Ford Iosis

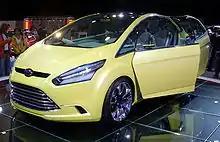
Ford Iosis-MAX

It was a vision for Ford's next generation compact multi-activity vehicle (MAV) and hinted at the design direction of Ford's next global C-cars. It featured the Ford Kinetic Design using lightweight materials and advanced aerodynamics. Key aerodynamic features were the rear door pillars, the rear wing design, and active front cooling ducts in the main trapezoidal grille which were blanked off when not needed.